Palace of Versailles

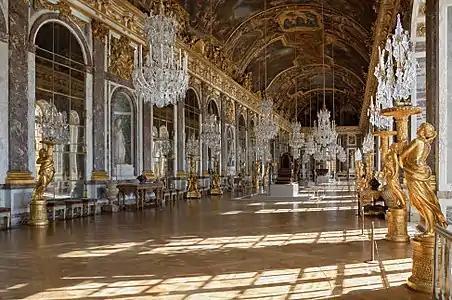
The Hall of Mirrors

In 2003, a new restoration initiative – the "Grand Versailles" project – was started, which began with the replanting of the gardens, which had lost over 10,000 trees during Cyclone Lothar on 26 December 1999. One part of the initiative, the restoration of the Hall of Mirrors, was completed in 2006. Another major project was the further restoration of the backstage areas of the Royal Opera of Versailles in 2007 to 2009.